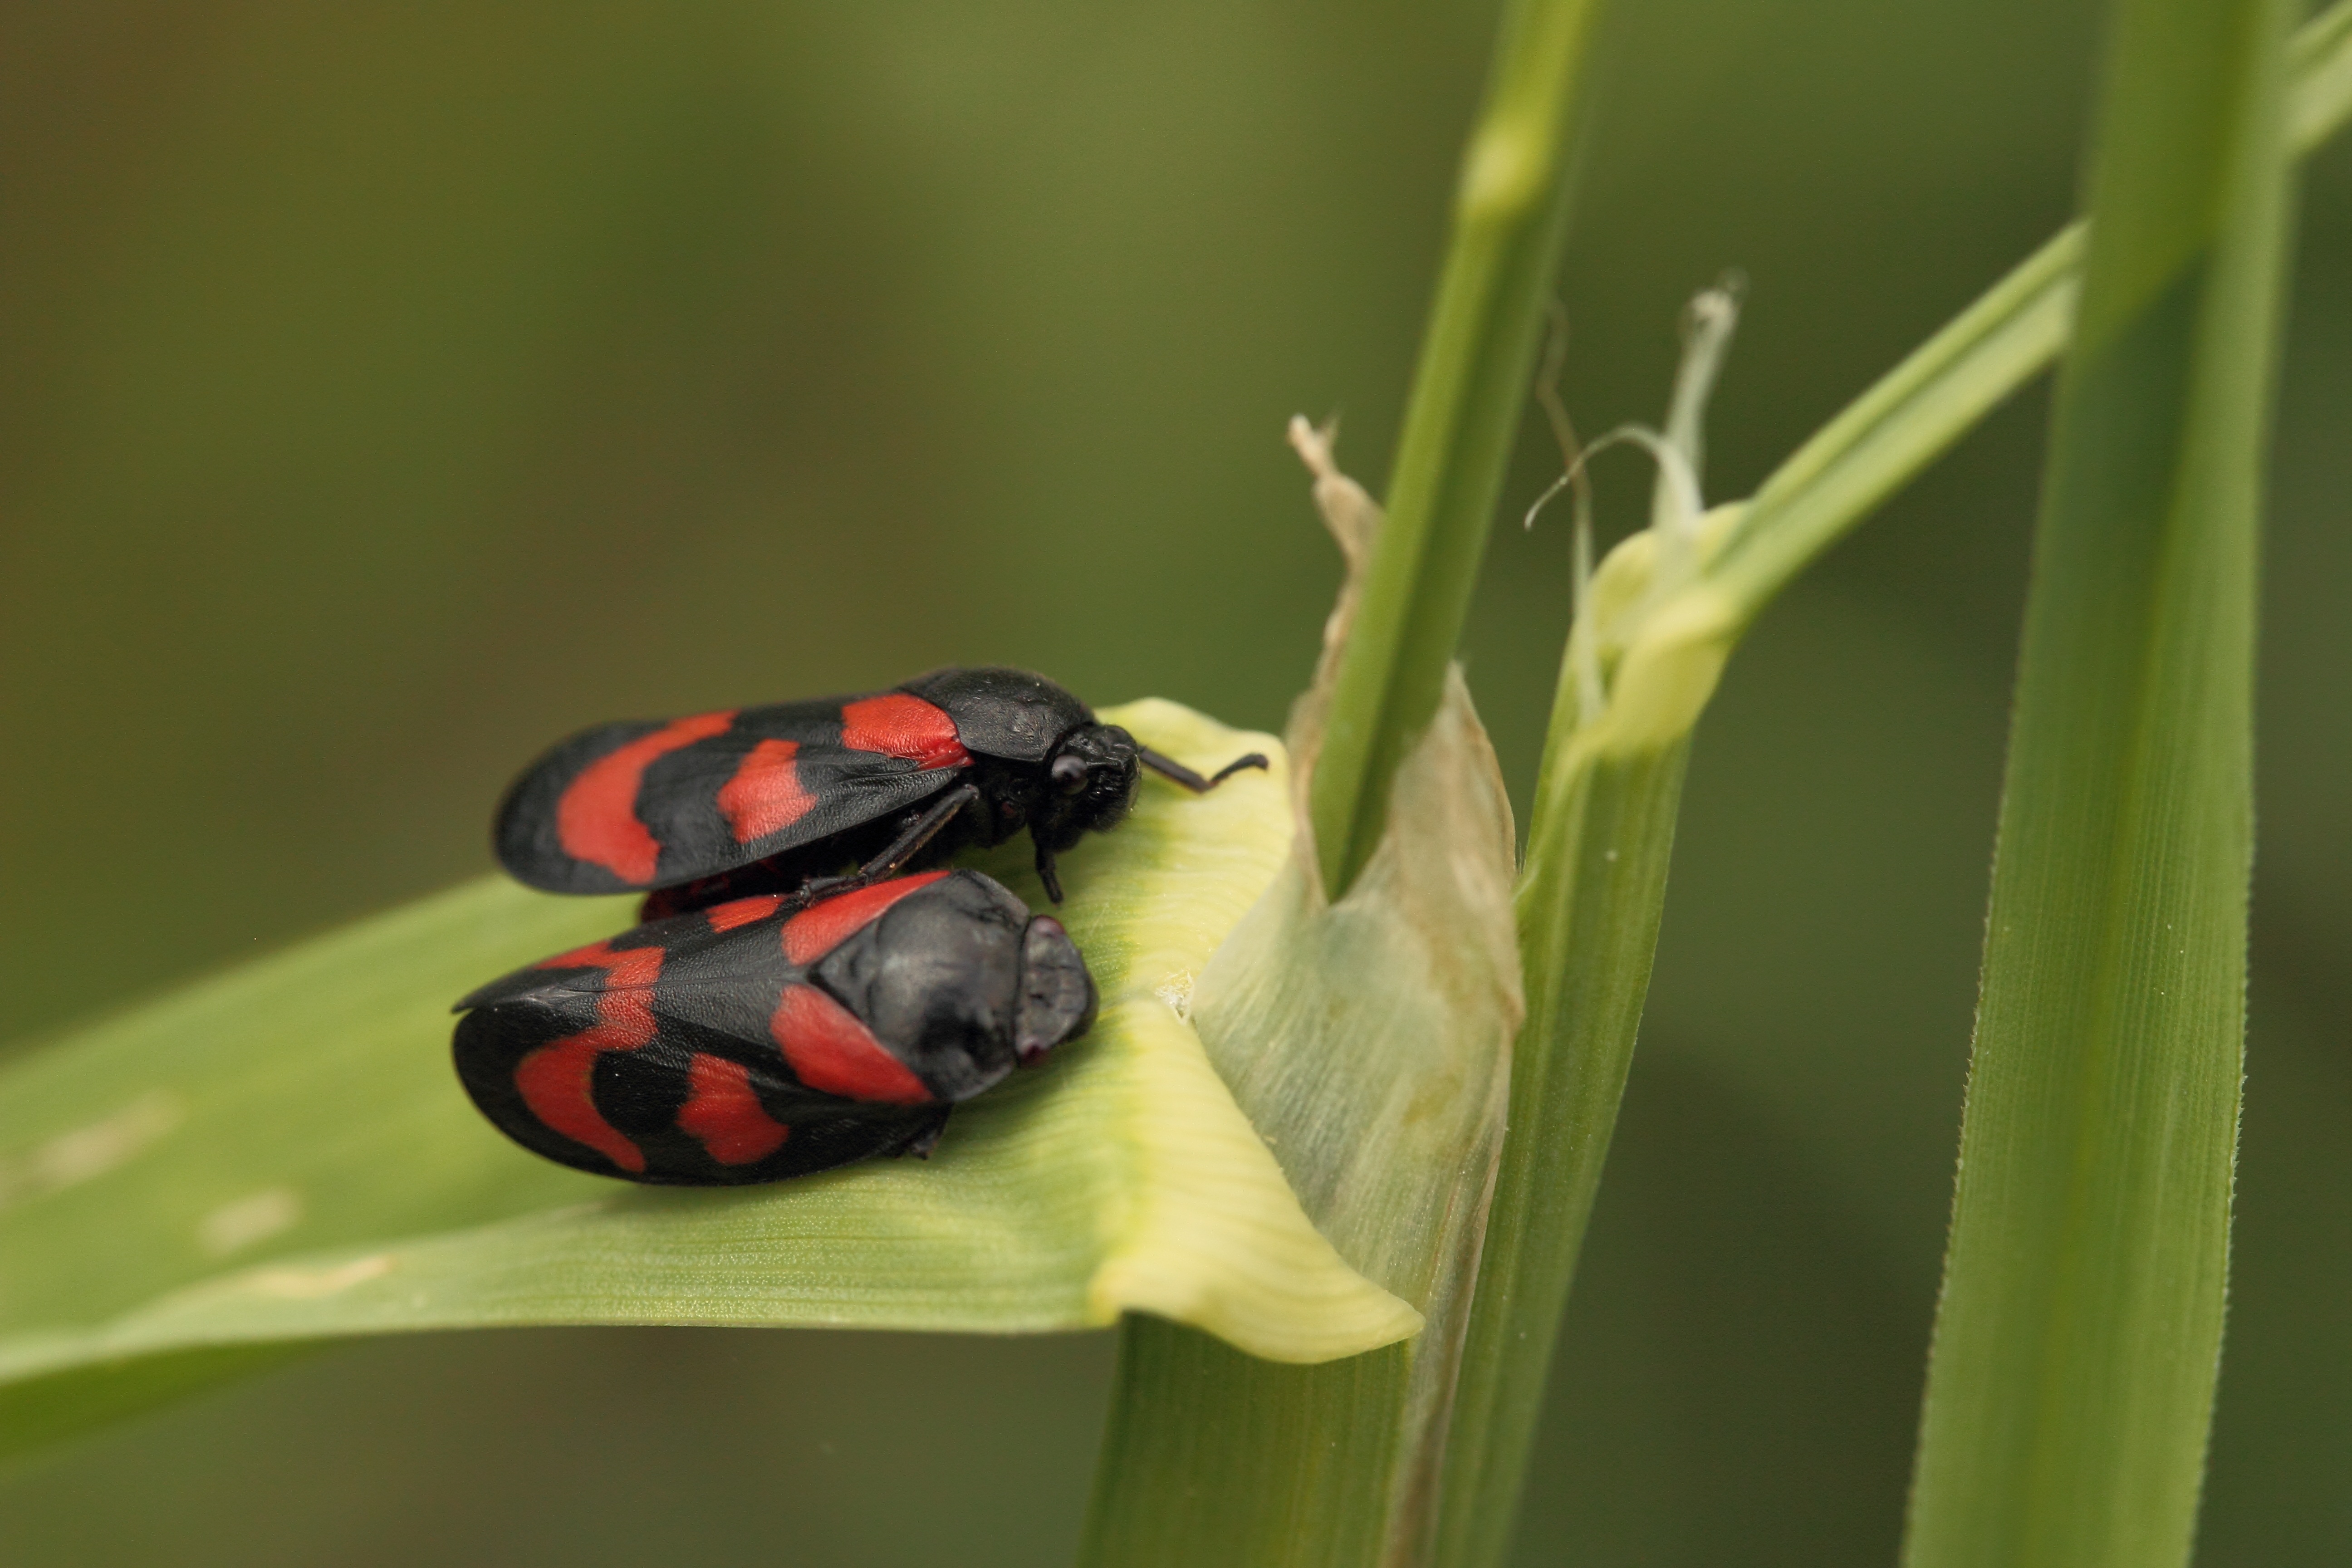
nature, grass, plant, photography, flower, green, red, insect, close, fauna, ladybird, invertebrate, close up, blade of grass, pair, beetle, togetherness, nectar, froghopper, macro photography, arthropod, halme, leaf beetle, grass ear, cicadas, familiar, plant stem, black colorfully, small cicada